Aquarium

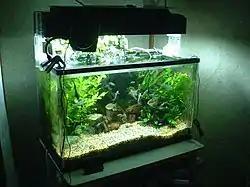
An 80-litre home aquarium

Aquaria became more widely popular as houses had an electricity supply after World War I. Electricity allowed artificial lighting, as well as aeration, filtration, and heating of the water. Initially, amateur aquarists kept native fish (with the exception of goldfish); the availability of exotic species from overseas further increased the popularity of the aquarium. Jugs made from a variety of materials were used to import fish from overseas, with a bicycle foot pump for aeration. Plastic shipping bags were introduced in the 1950s, making it easier to ship fish. The eventual availability of air freight allowed fish to be successfully imported from distant regions. Popular publications started by Herbert R. Axelrod influenced many more hobbyists to start keeping fish. In the 1960s, metal frames made marine aquaria almost impossible due to corrosion, but the development of tar and silicone sealant allowed the first all-glass aquaria made by Martin Horowitz in Los Angeles, CA. The frames remained, however, though purely for aesthetic reasons.